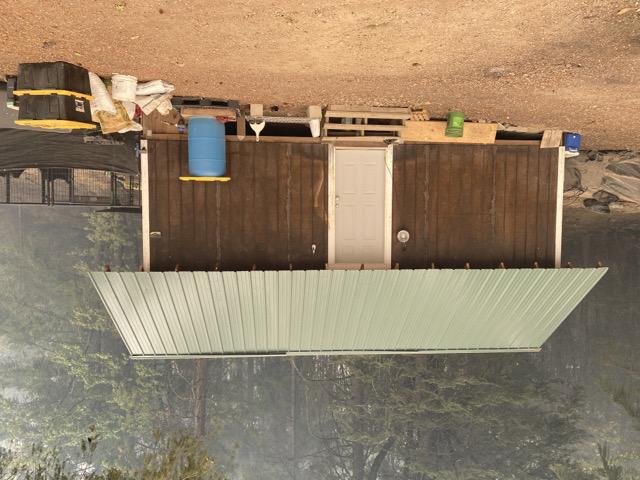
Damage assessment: no_damage